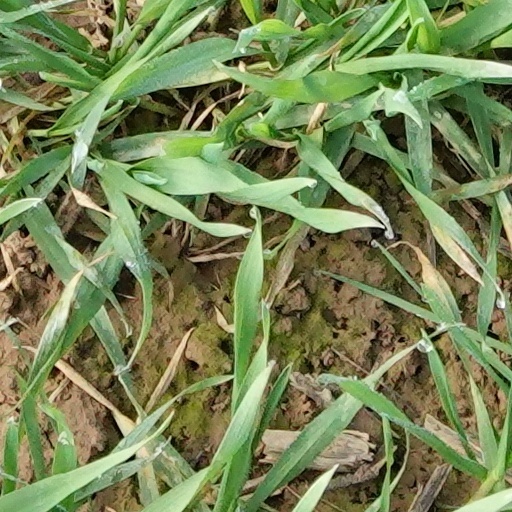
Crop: wheat